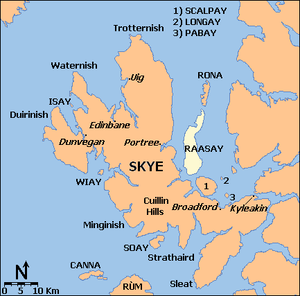
Raasay est une île entre l'île de Skye et l'Écosse proprement dite. Elle est séparée de l'île de Skye, située à l'ouest et au sud, par le détroit de Raasay, et de la péninsule d'Applecross, des terres d'Écosse, située à l'est, par le détroit Intérieur. L'île est connue pour être le lieu de naissance du poète Sorley MacLean, personnage important du mouvement principalement littéraire de la « renaissance écossaise ». Demeure traditionnelle du clan MacSween, l'île est gouvernée par le clan MacLeod du XVIᵉ siècle au XIXᵉ siècle, puis par une série de particuliers, qui continuent de détenir les titres de l'île. Raasay est à présent principalement propriété publique. Son nom signifie « île du chevreuil », et elle abrite une sous-espèce endémique de campagnol roussâtre. La demeure de Raasay, qui fut visitée par Samuel Johnson et son biographe James Boswell en 1773, est à présent un centre de plein air.